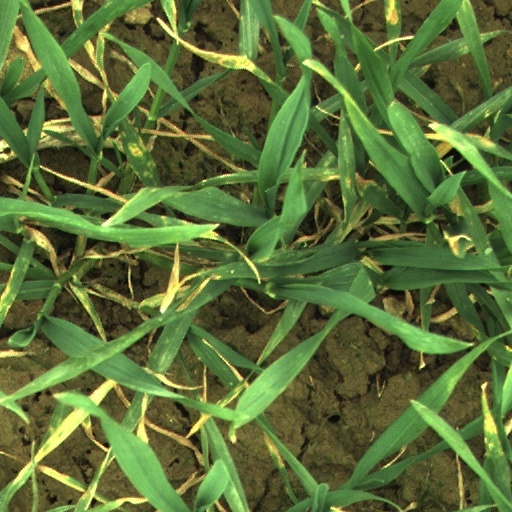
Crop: wheat